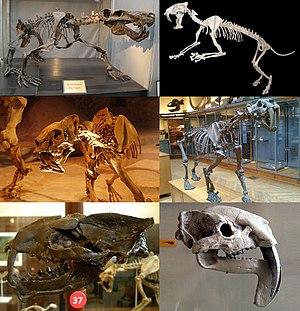
It is a corrected version of File based on:
Le terme tigre à dents de sabre, aussi appelé smilodon, est un nom vernaculaire renvoyant à un ensemble d'espèces disparues de prédateurs synapsides ressemblant à des tigres et possédant deux longues canines.